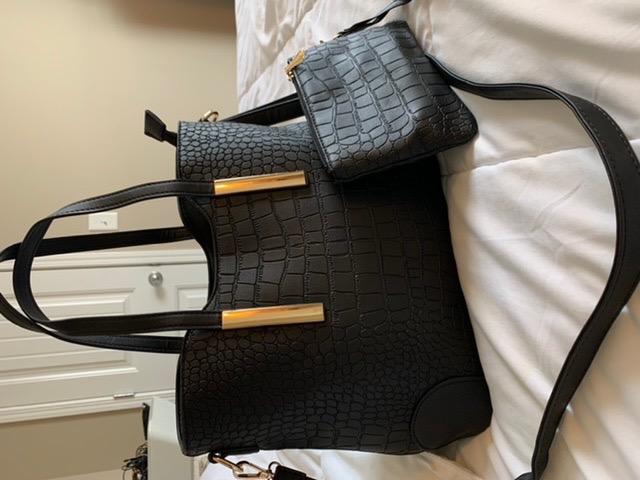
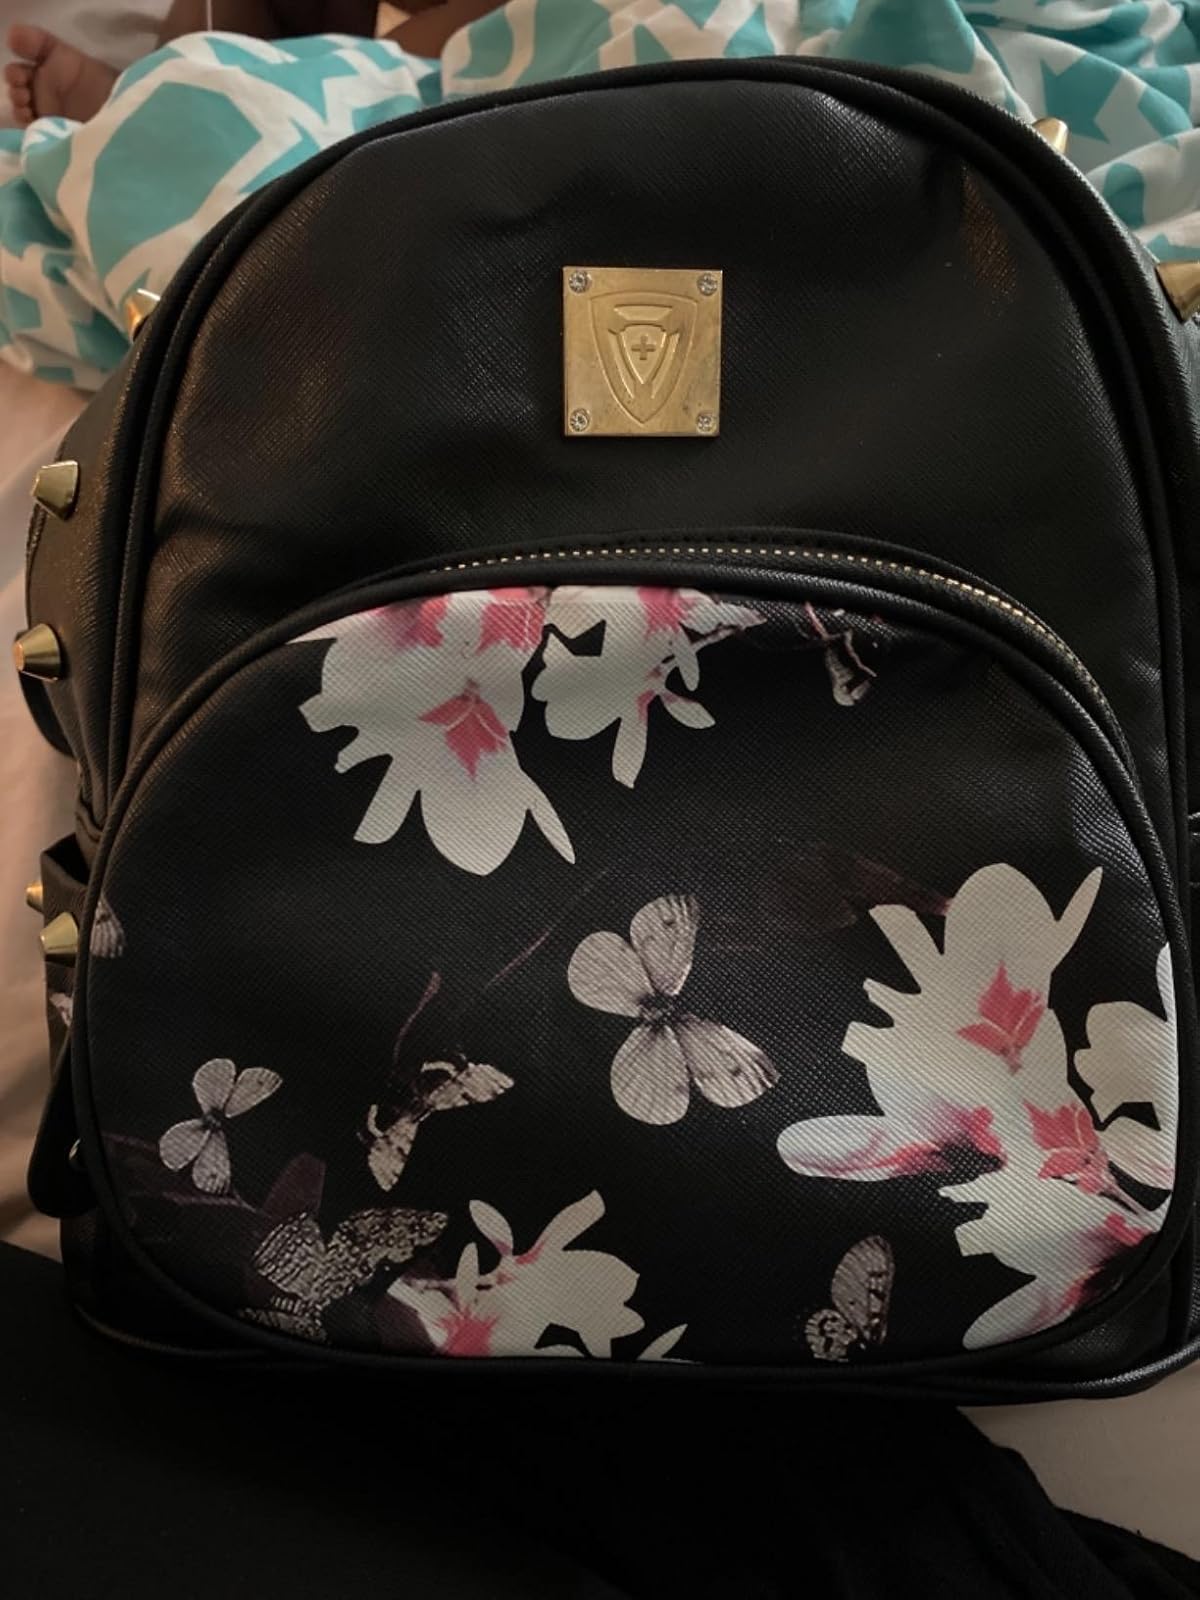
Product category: accessories_handbag
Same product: no